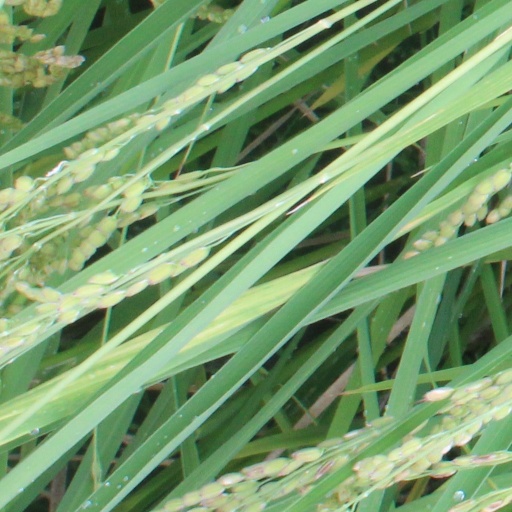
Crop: rice